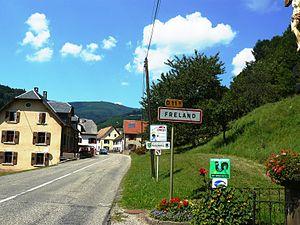
Entrée du village de Fréland en venant de Kaysersberg ou Hachimette (hameau de Lapoutroie)
Fréland est une commune française située dans le département du Haut-Rhin, en région Grand Est.